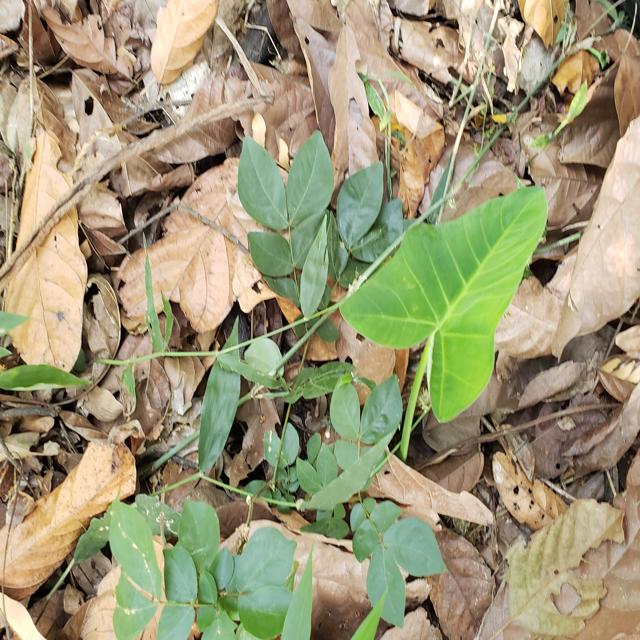
Label: Healthy